Tophane Fountain

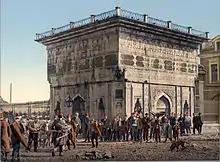
Tophane Fountain between 1890 and 1900.

The sebil, a public fountain to provide drinking water for travellers and running water for praying people's ritual washing needs, was commissioned by Sultan Mahmud I (reigned 1730–1754). It was built in 1732, in an era with great importance attached to the construction of many fountains.